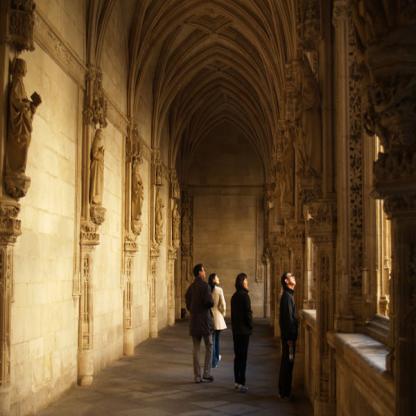
Scene: Indoor